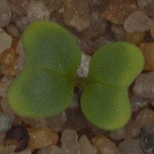
Label: charlock